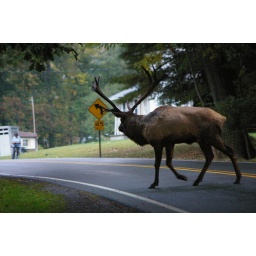
This is a large elk walking across a road near the town of Benezette, Pennsylvania.